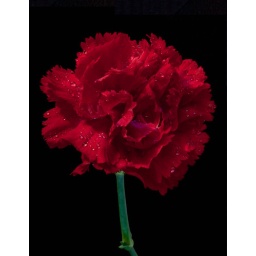
A humble red carnation from the garden. Shooting against a black picture frame with a desk lamp for light.